Mary Louise Lobsinger

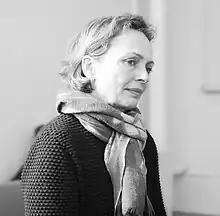
Lobsinger speaking with students after a graduate review at the University of Toronto

Mary Louise Lobsinger is a Toronto-based architectural historian, artist, and architect. She is currently an associate professor at the University of Toronto, where she teaches the history and theory of architecture and design.